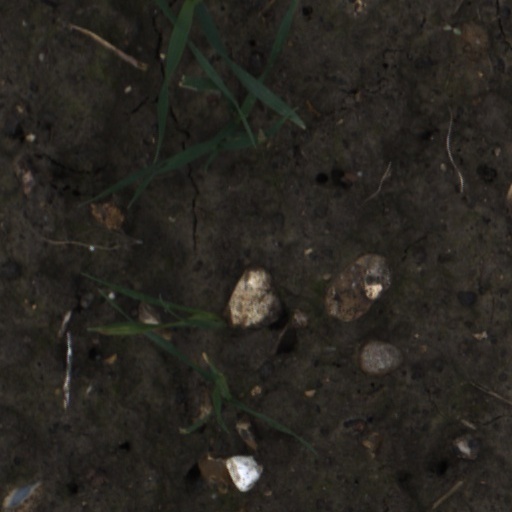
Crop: wheat